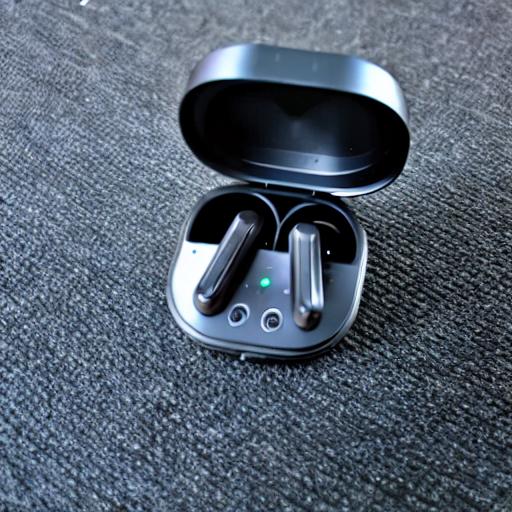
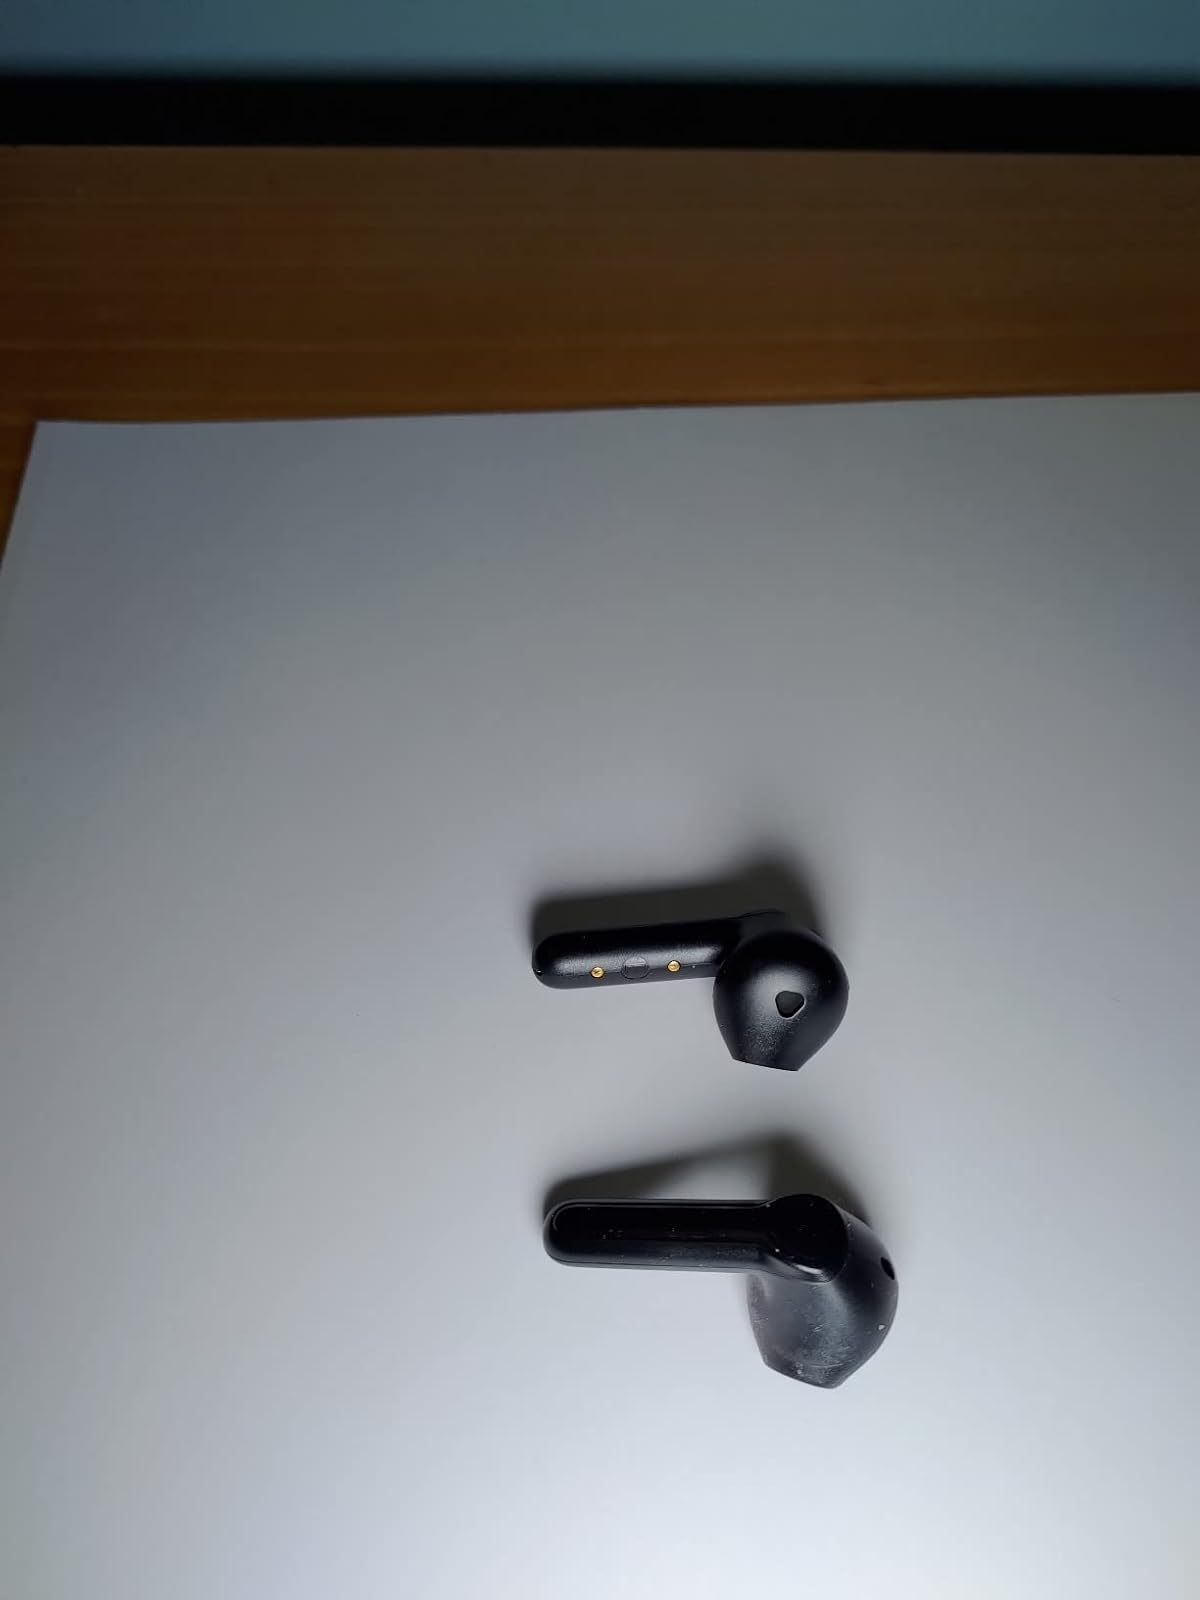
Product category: earbuds
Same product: no